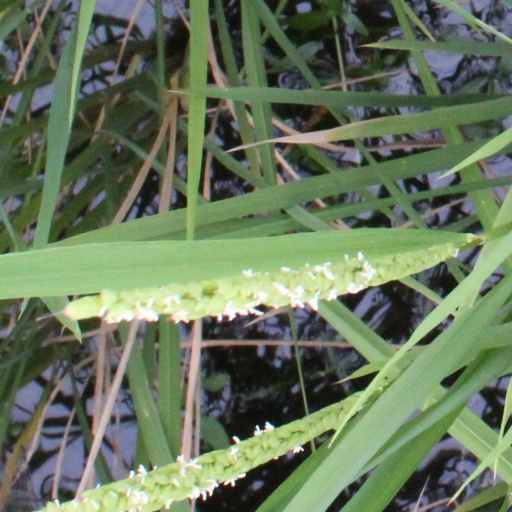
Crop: rice